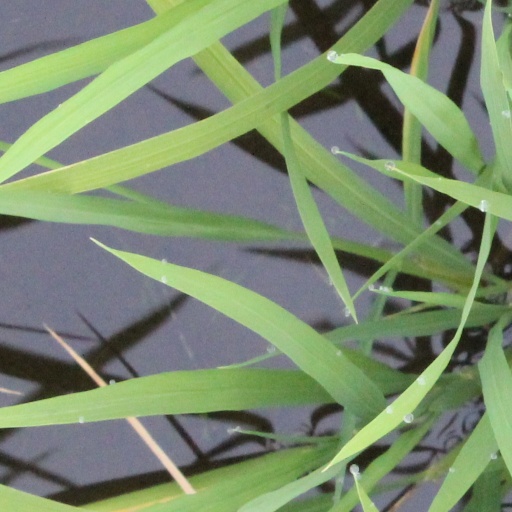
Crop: rice